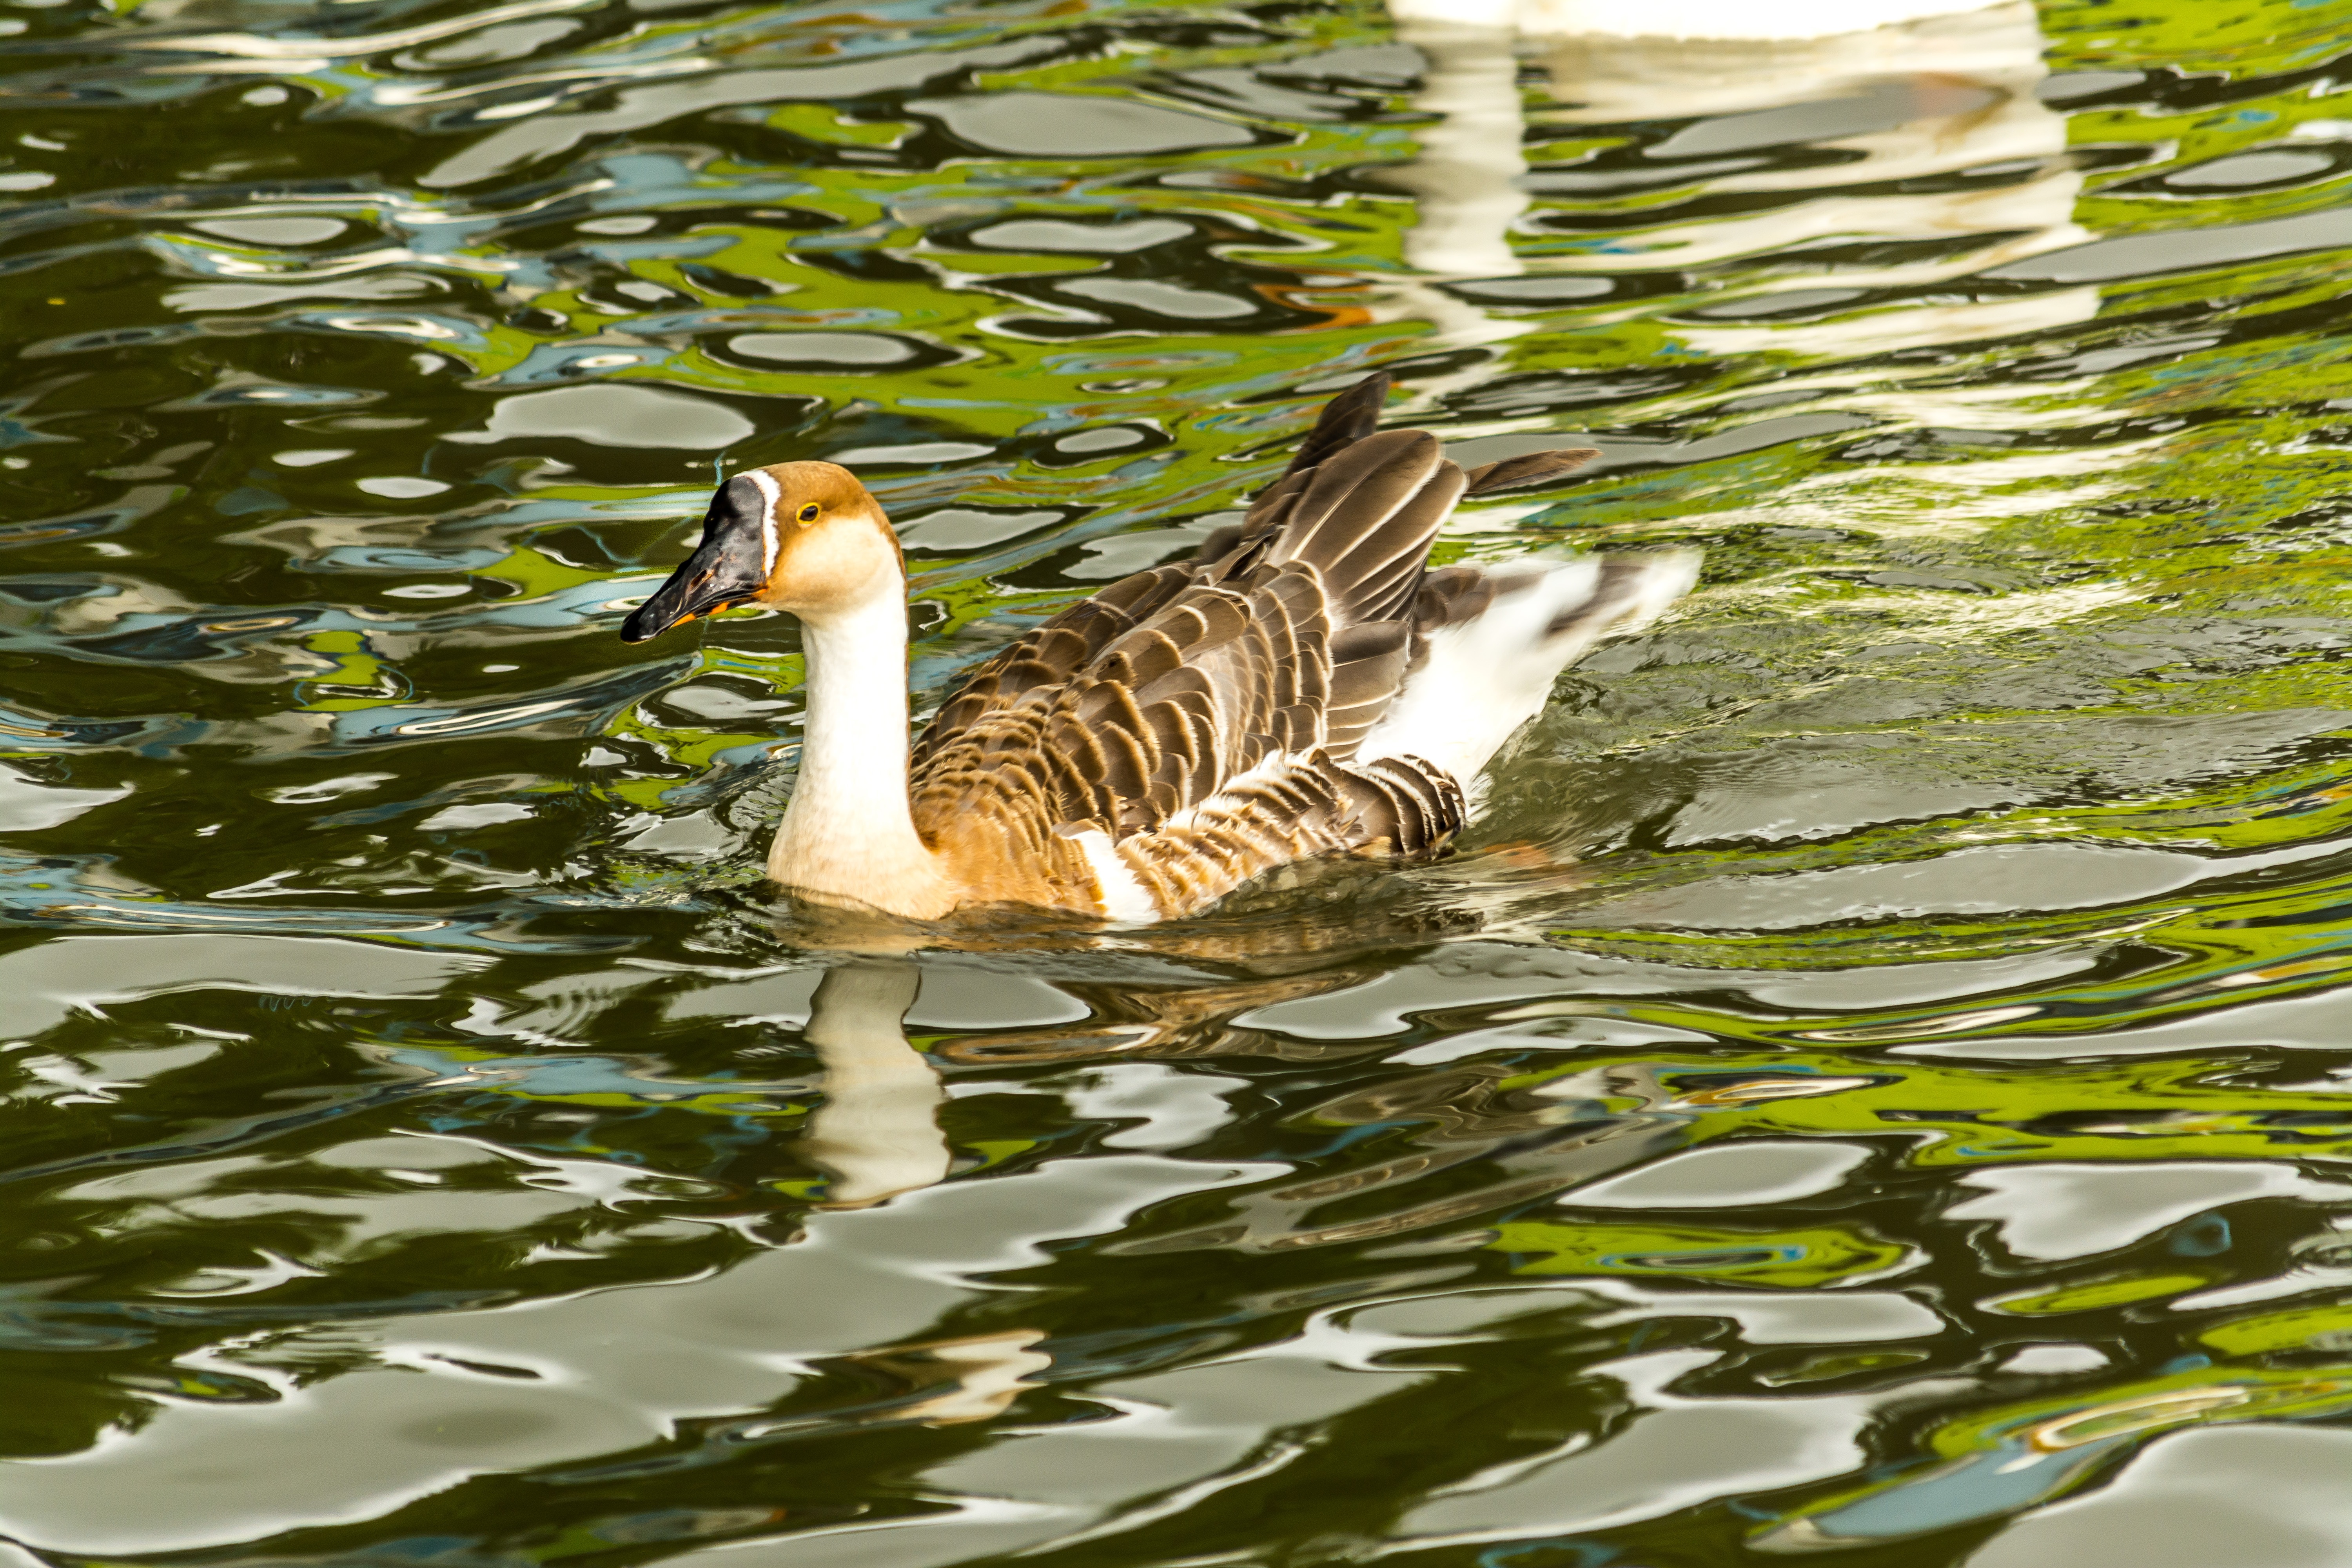
water, nature, bird, wing, pond, wildlife, green, beak, botany, fauna, swan, duck, vertebrate, waterfowl, water bird, mallard, floating duck, ducks geese and swans